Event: Nepal Earthquake
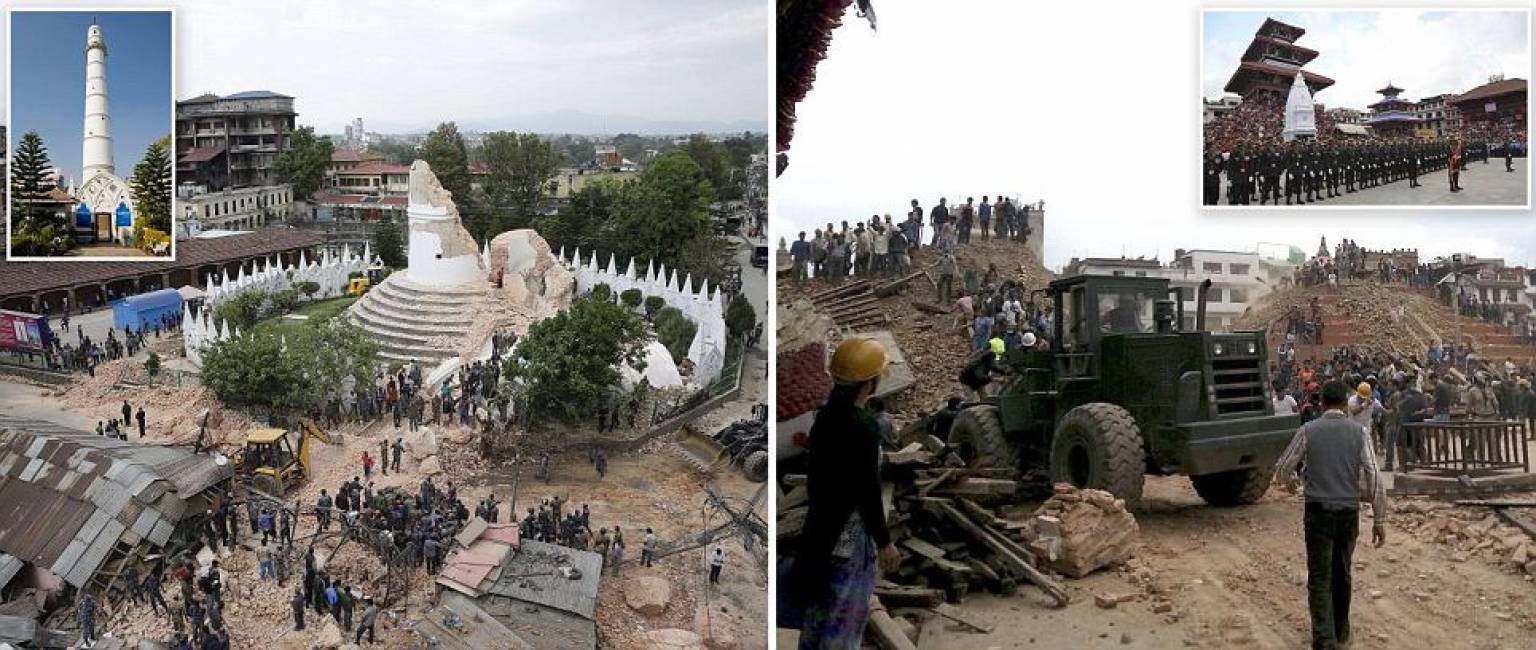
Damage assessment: damage